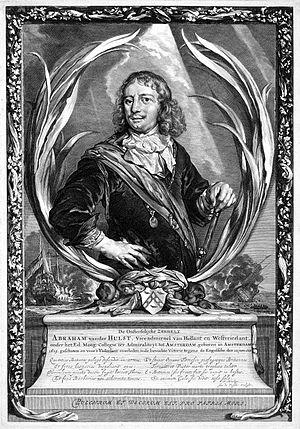
Abraham van der Hulst est un amiral hollandais du XVIIᵉ siècle.